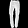
Label: Trouser